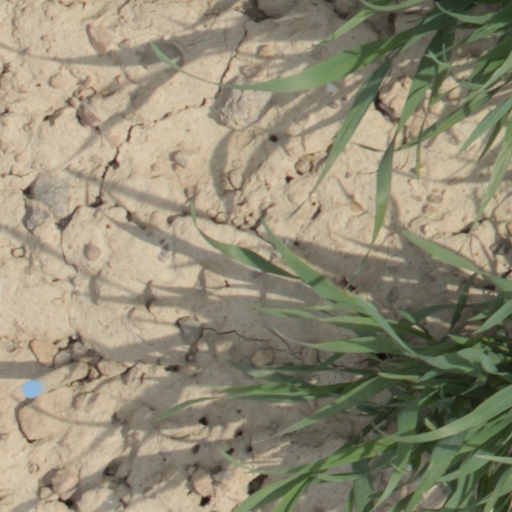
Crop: wheat